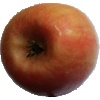
Label: apple_pink_lady